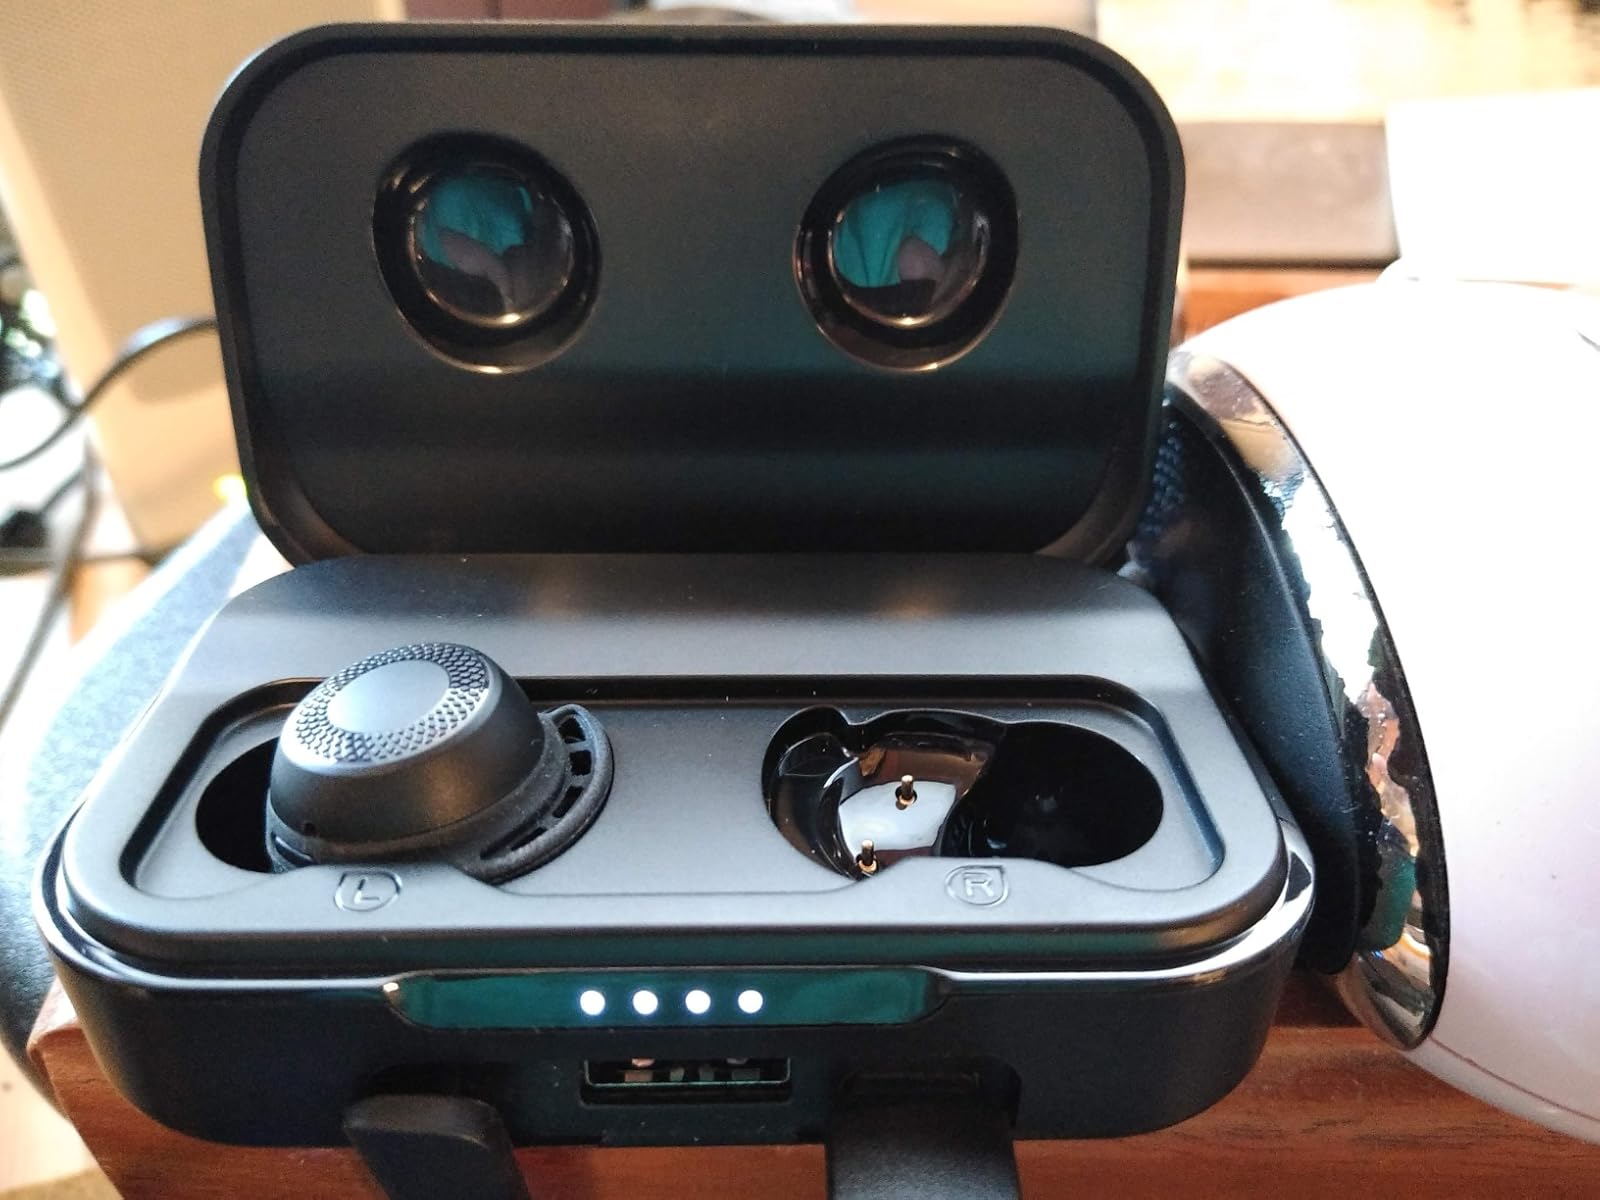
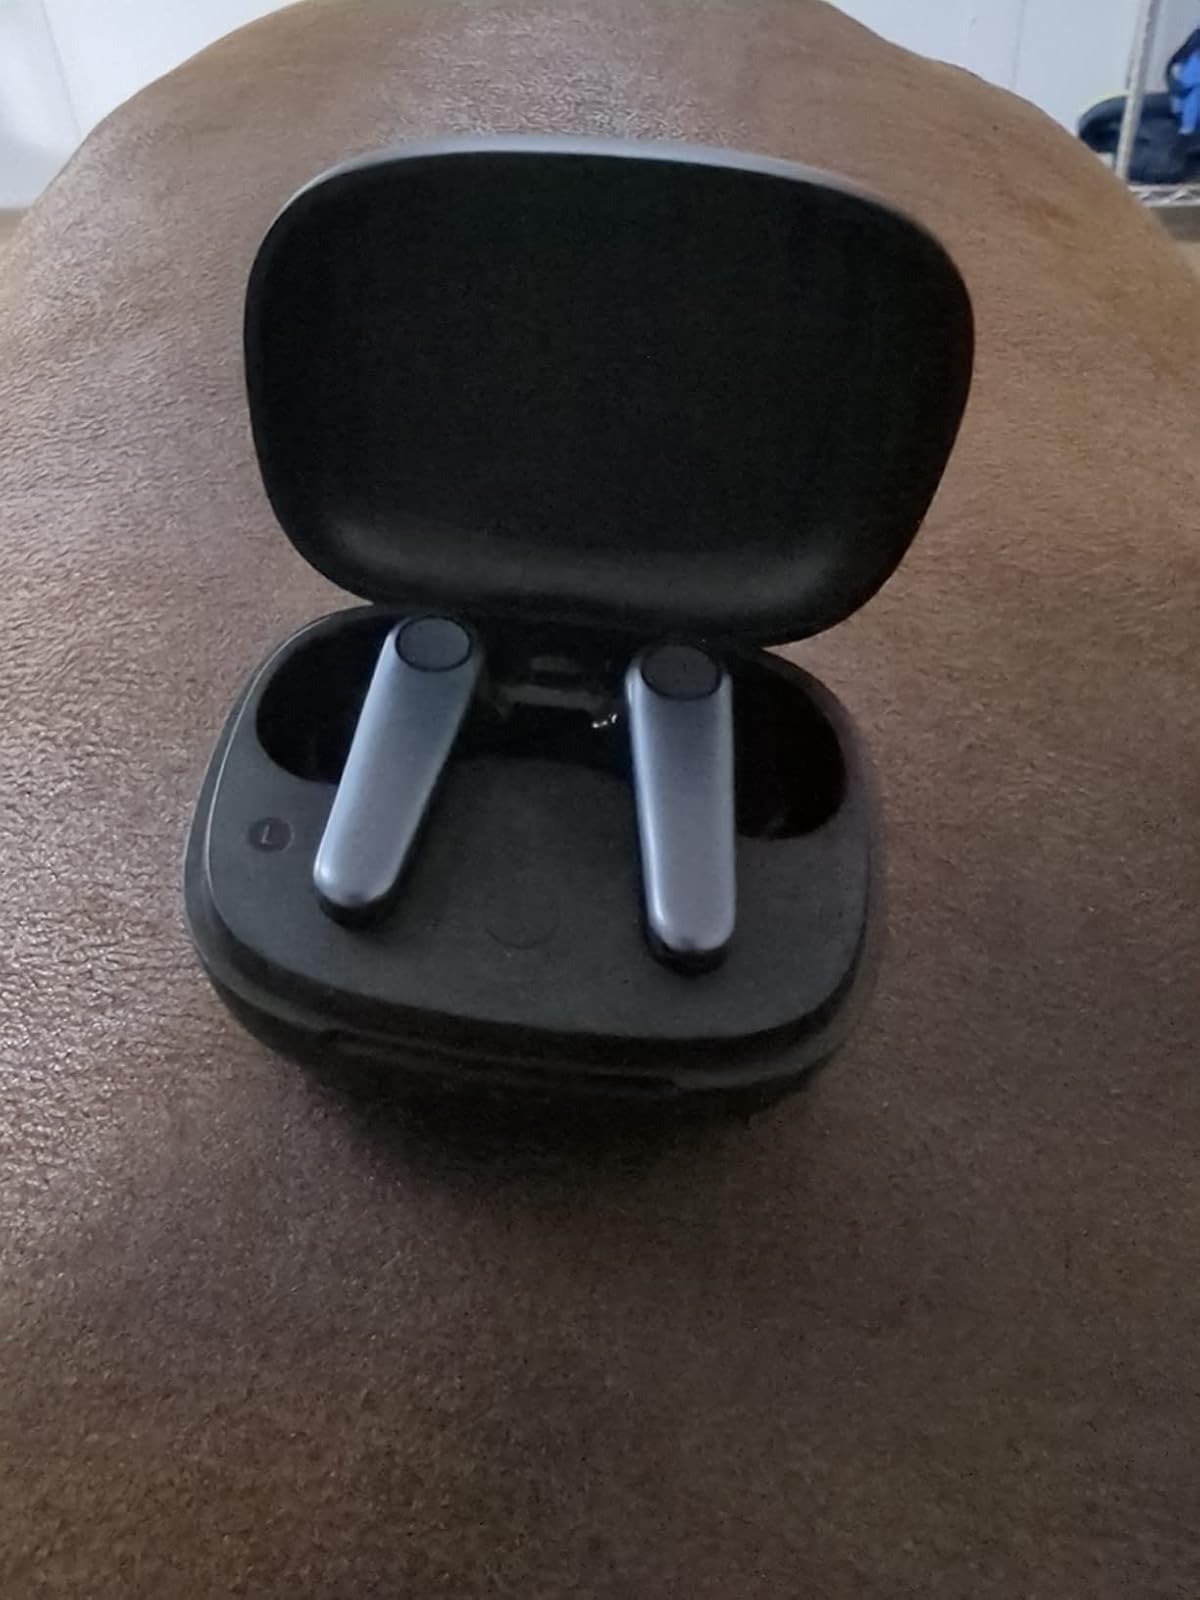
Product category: earbuds
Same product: no